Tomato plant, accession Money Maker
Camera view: horizontal (90 deg, fisheye); turntable rotation: 0 degrees
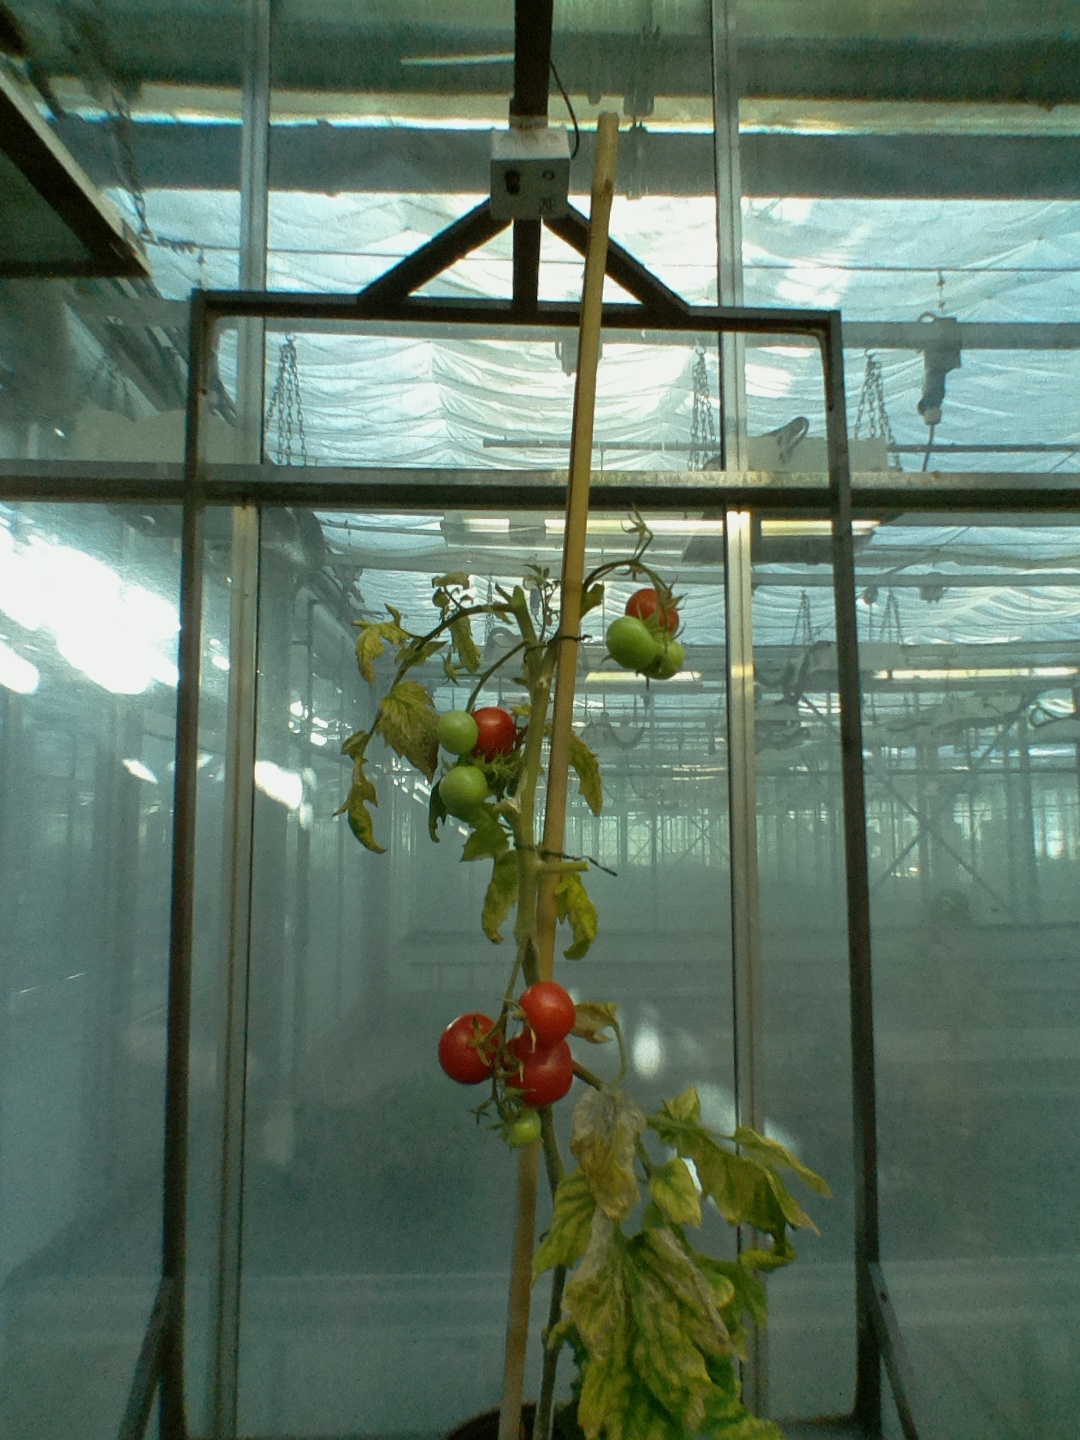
BBCH growth stage 85: 50%-60% of fruits show typical fully ripe color